Pudsey

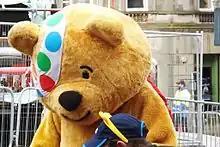
Pudsey Bear

New Pudsey railway station is on the Caldervale Line between Leeds and Bradford Interchange. It was built as a "parkway" station, and is situated over a mile away from the town centre. The frequent no. 16 bus service between Pudsey and Farsley (continuing to Leeds) passes close to the station. The location of the station near to the junction of the main Leeds to Bradford road with the ring road provides easy access for those travelling to the station by car. There is a large car park adjacent to the station.